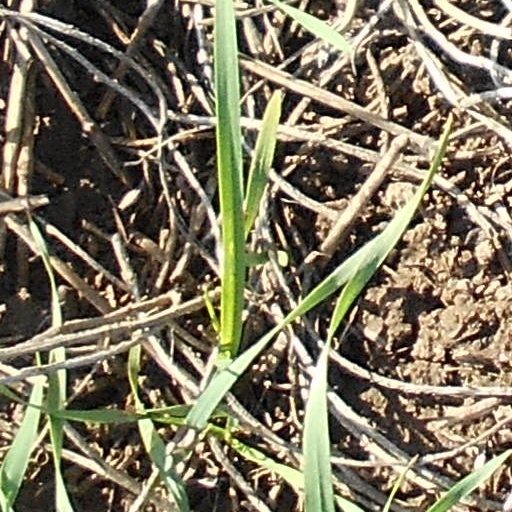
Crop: wheat